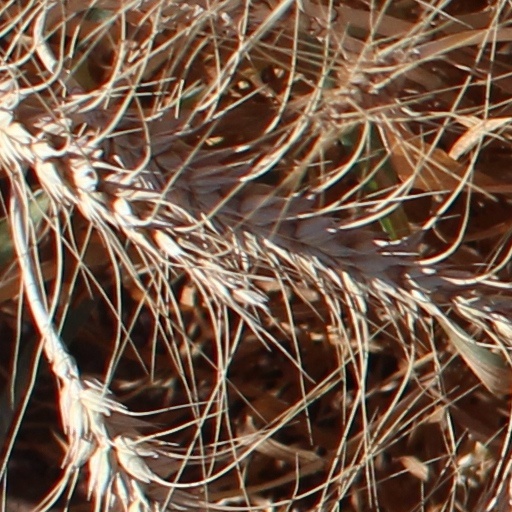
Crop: wheat